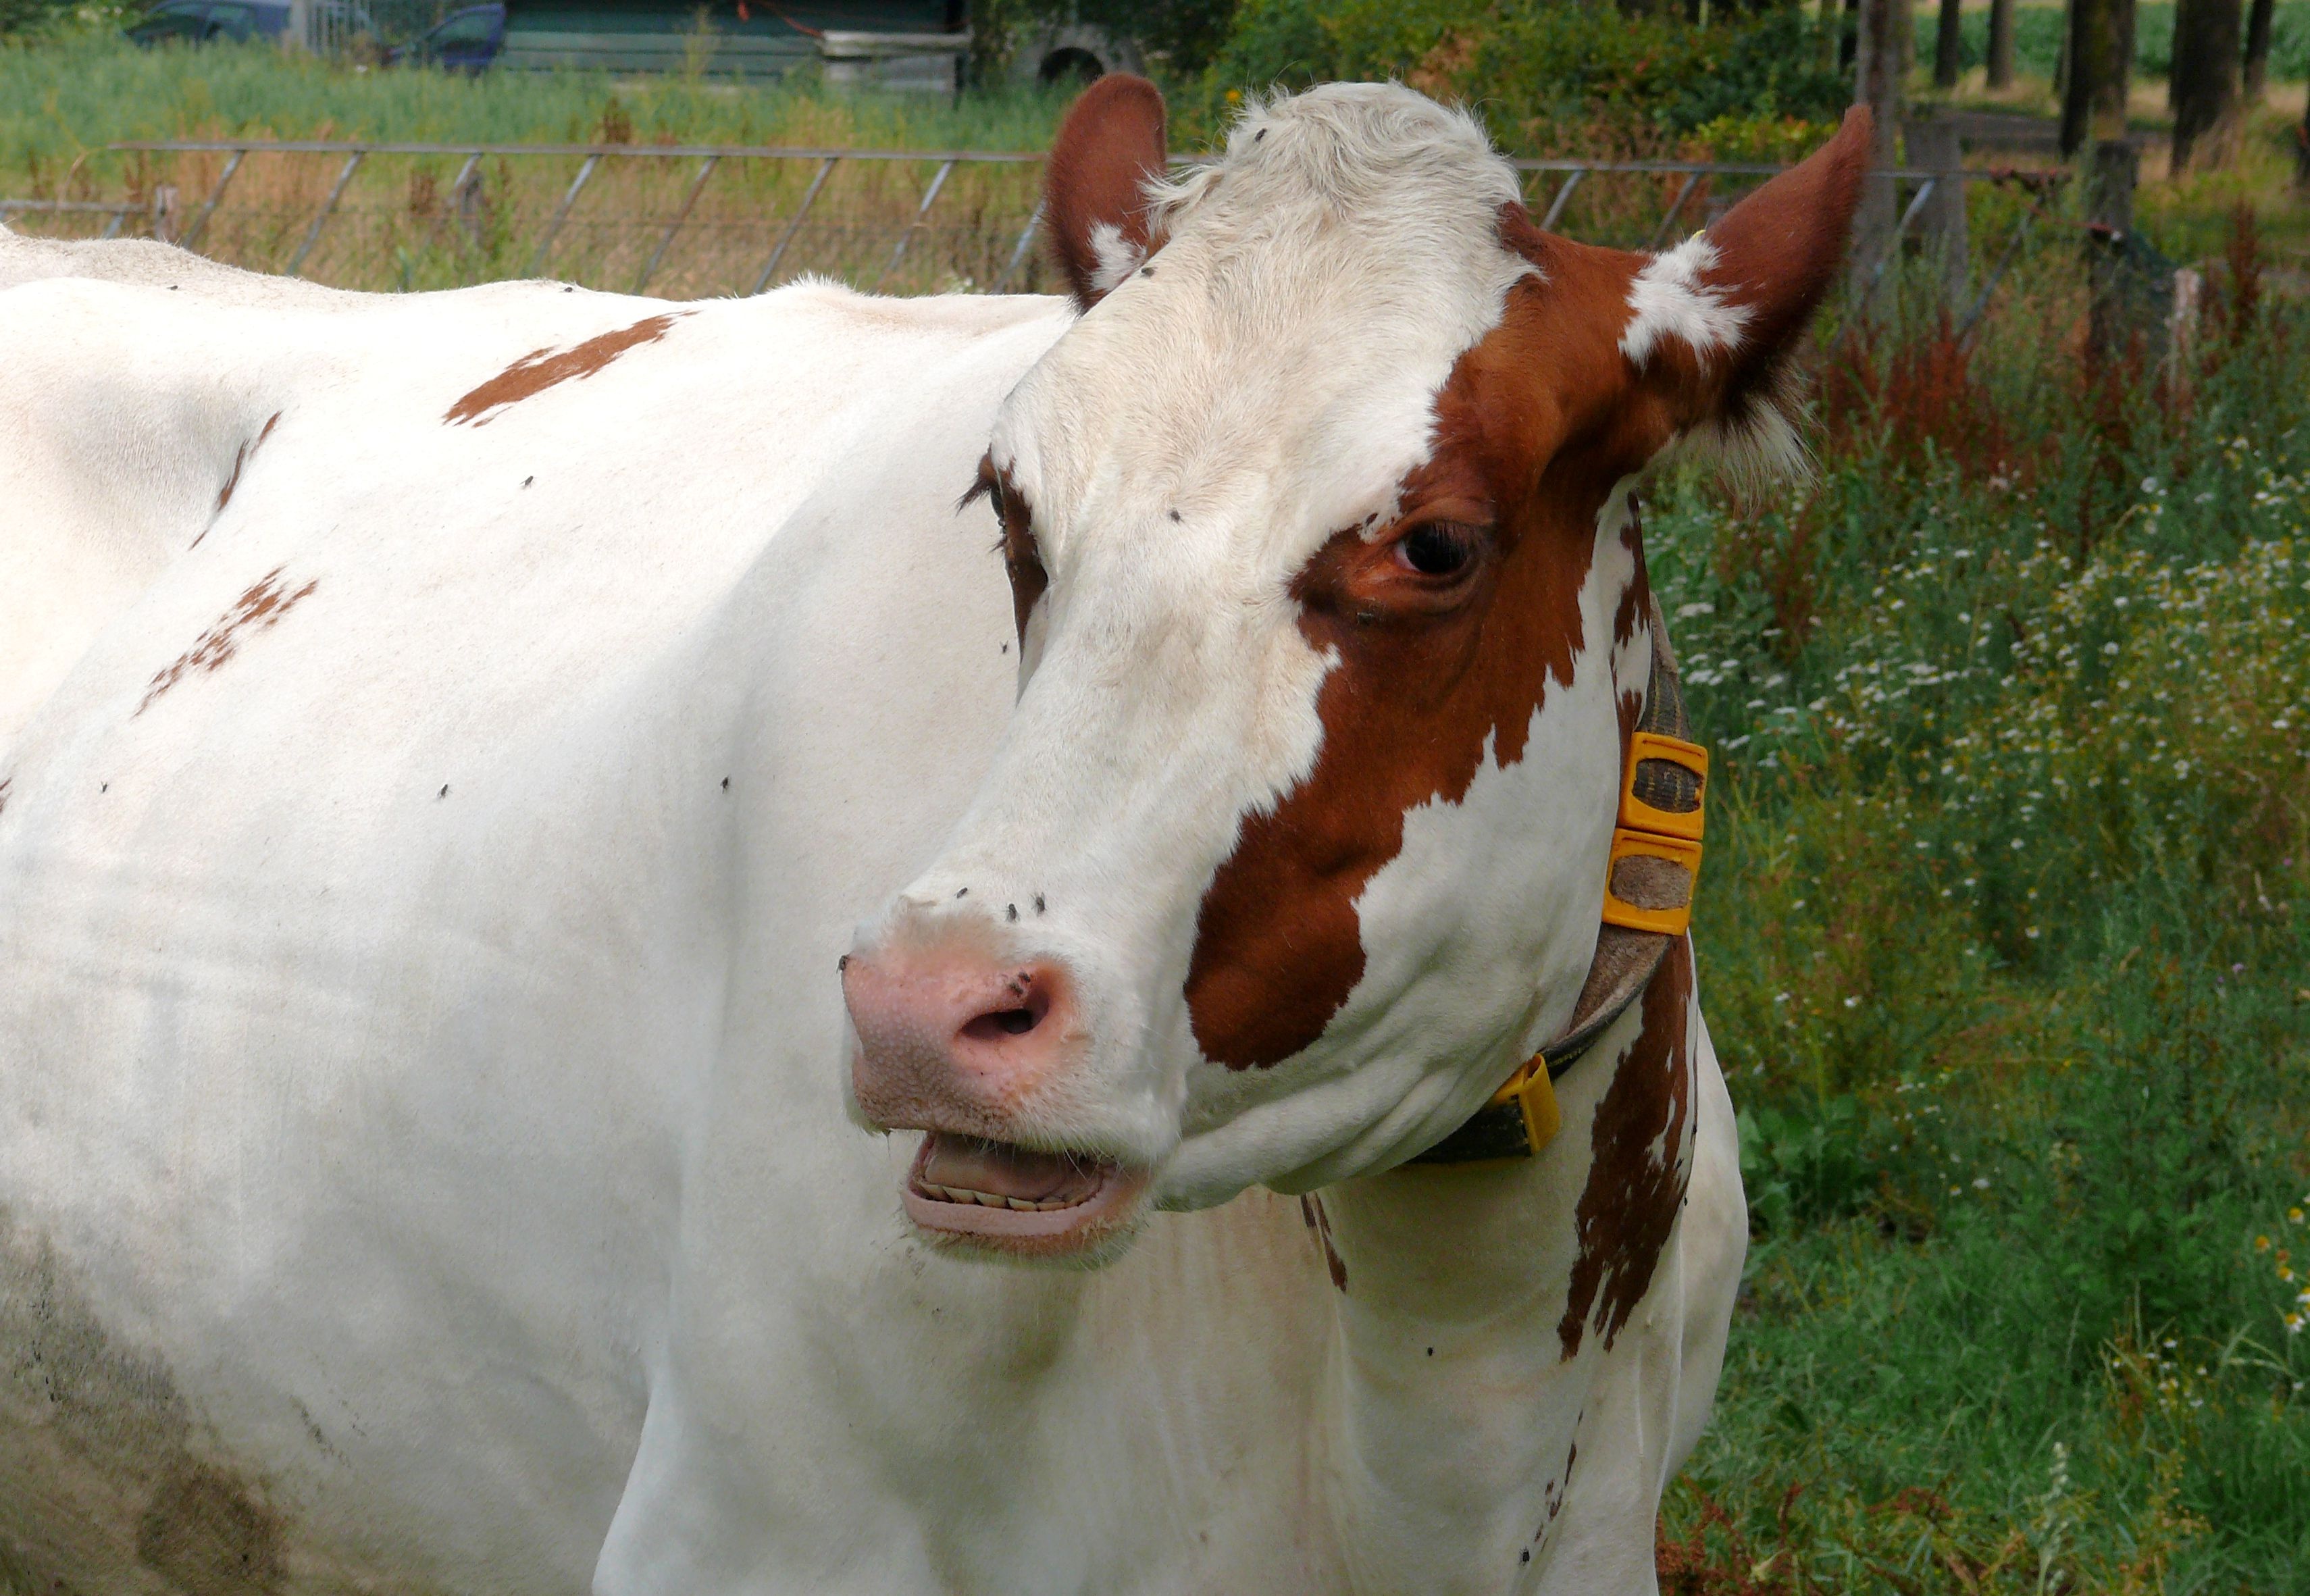
farm, meadow, animal, cow, cattle, pasture, grazing, mammal, stallion, mane, vertebrate, mare, roan, dairy cow, live stoke, cattle like mammal